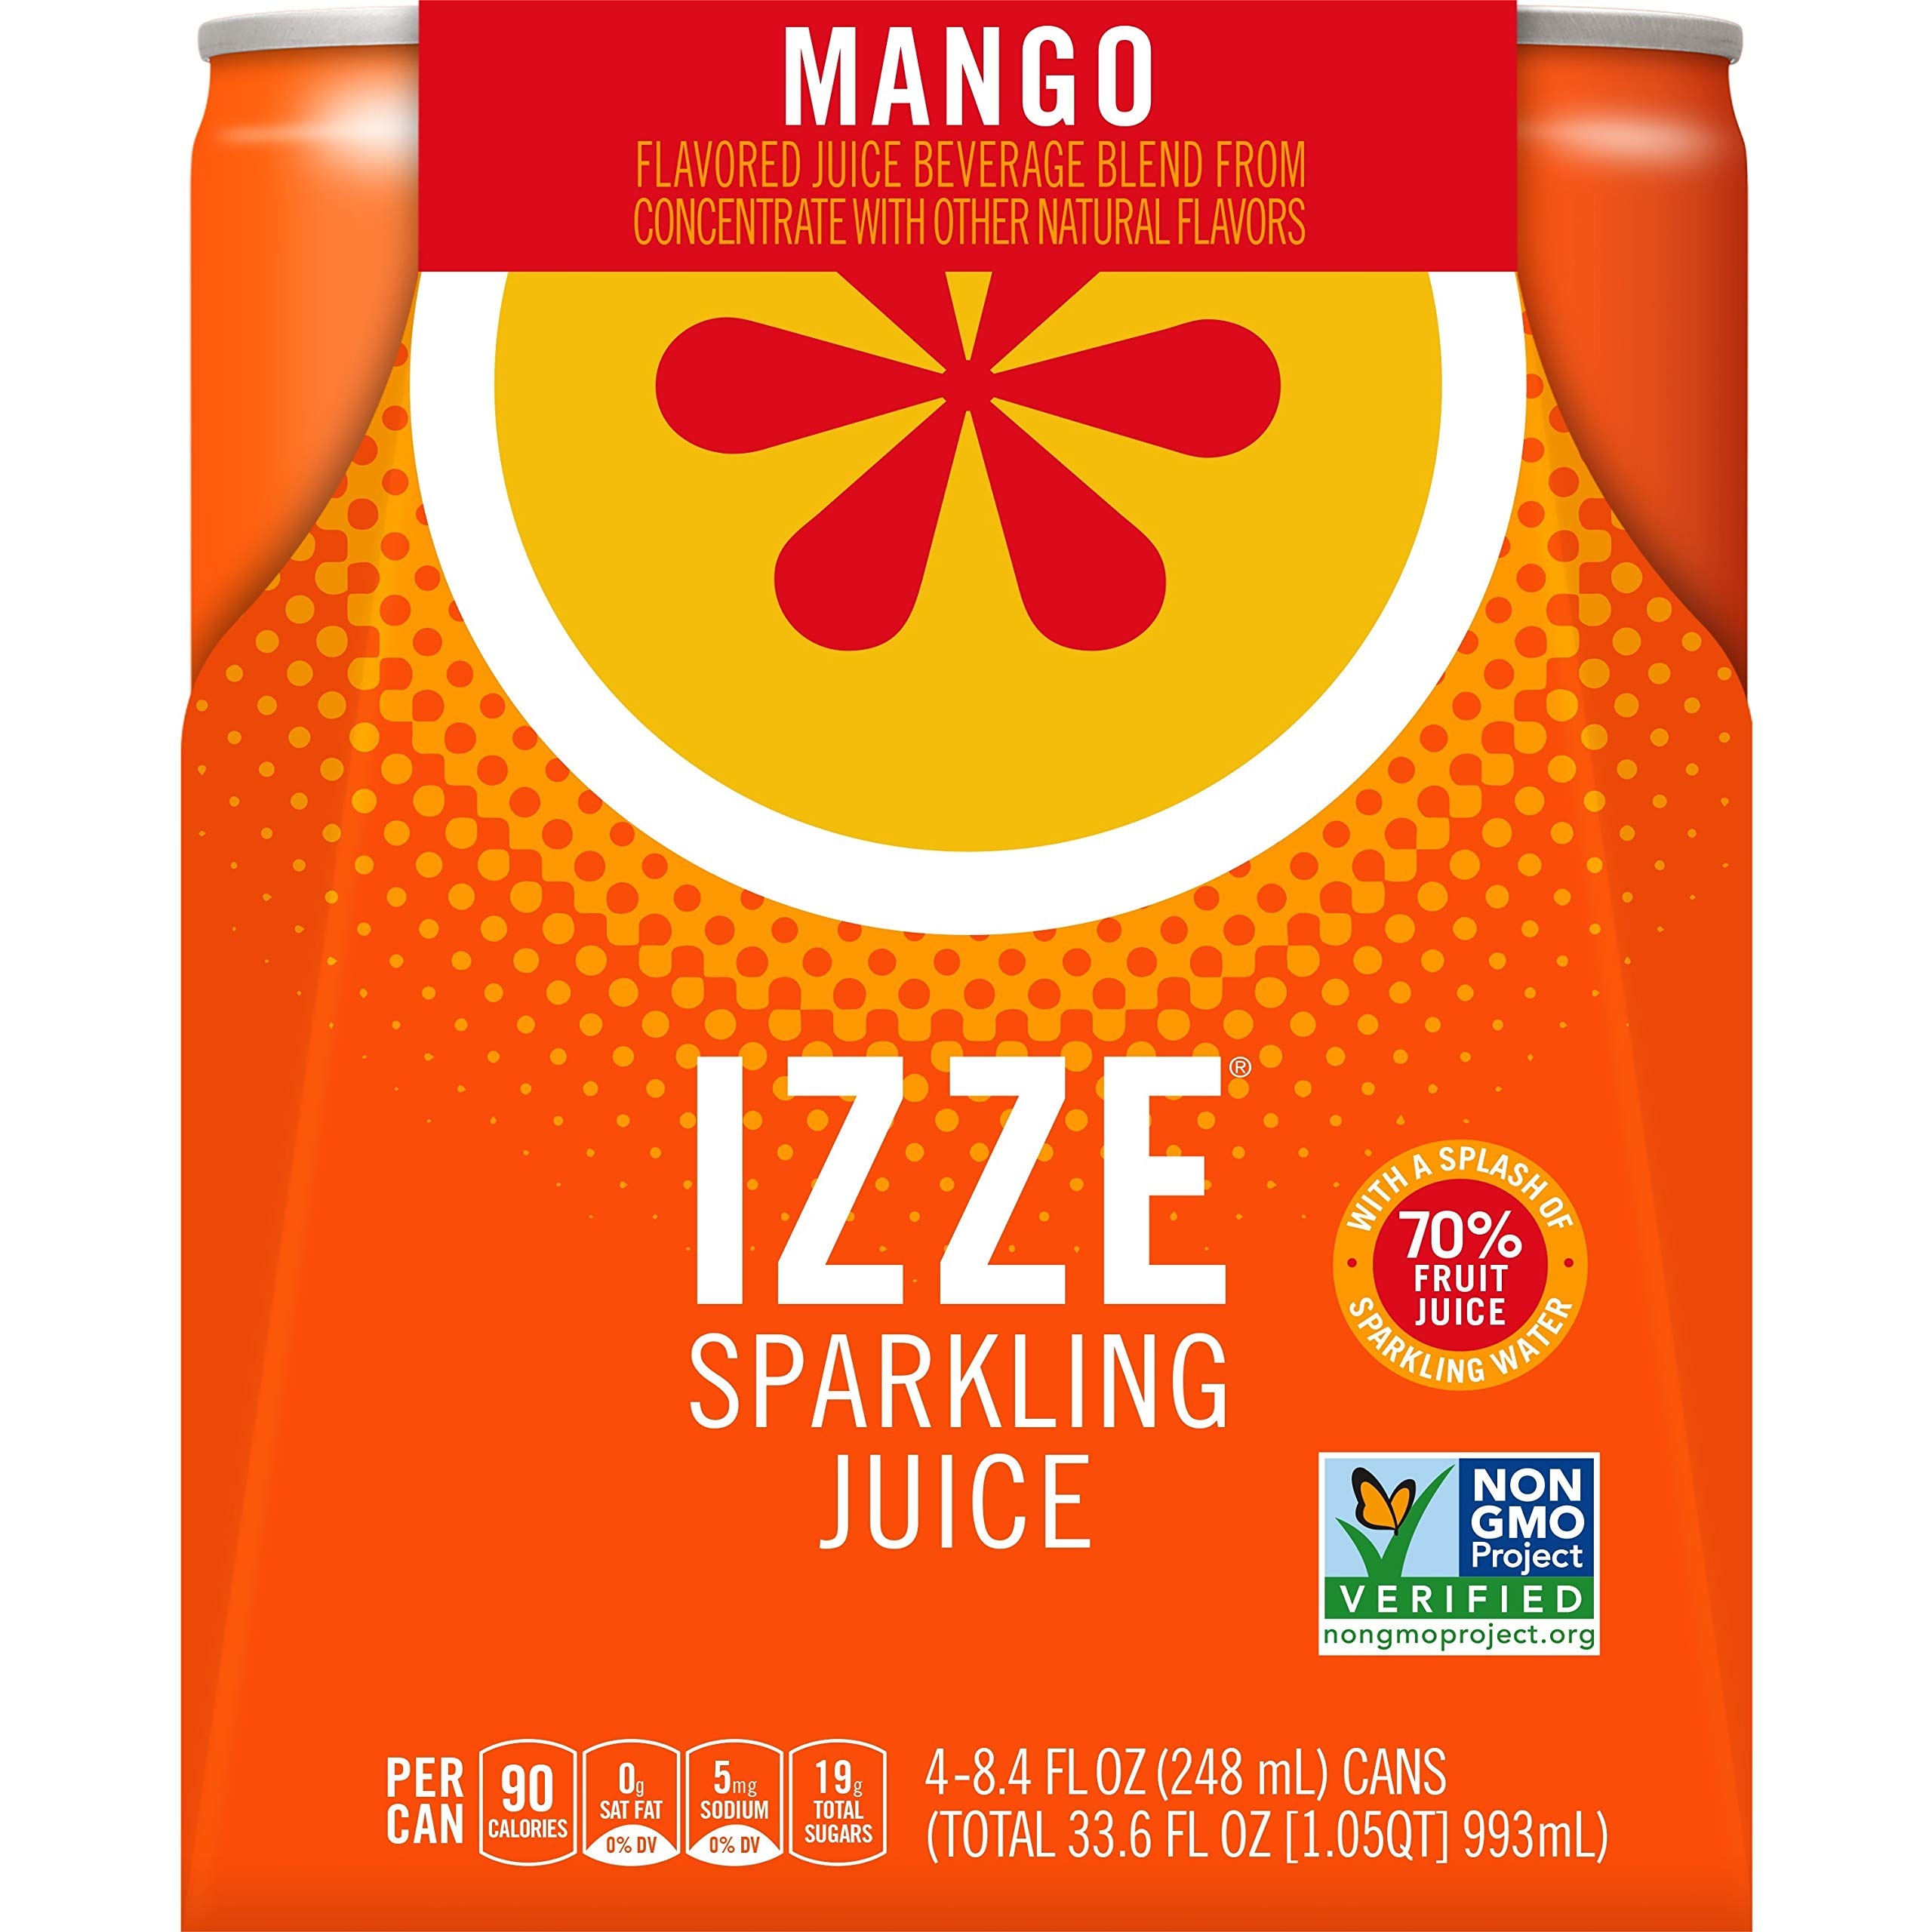
Item Name: IZZE Sparkling Juice Beverage, Mango, 8.4oz Cans (4 Pack)
Bullet Point 1: Includes 4 (8.4oz) cans of IZZE Sparkling Juice Beverage, Mango flavor
Bullet Point 2: IZZE Sparkling Juices Include 70 percent fruit juice with a Splash of sparkling Water
Bullet Point 3: No added sugar or preservatives
Bullet Point 4: The Perfect feel good drink to brighten up Your day
Value: 33.6
Unit: Fl Oz

Price: 11.83